The Act to Obliging the Government to Provide Comprehensive Support to the Oppressed Palestinian People

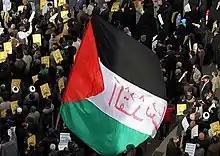
Iranians protest against United States recognition of Jerusalem, Mashhad, 8 December 2017.

By mobilizing their resources and coordinating with the independent international media and the media of the Islamic world, the Islamic Republic of Iran Broadcasting and the Ministry of Culture and Islamic Guidance are obliged to convey to the world the oppression of the Palestinian people, especially about the oppressed people in the Gaza Strip, and the brutal and inhumane crimes of the Zionist regime.